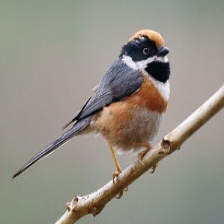
Species: BLACK THROATED BUSHTIT
Scientific name: AEGITHALOS CONCINNUS